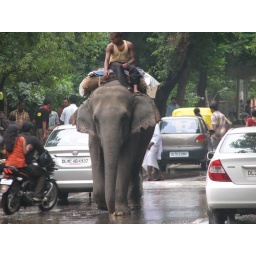
Man riding elephant near monument to Gandhi